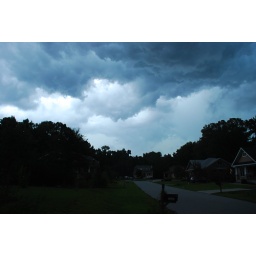
freeky storm clouds above my street